Broadwell (microarchitecture)

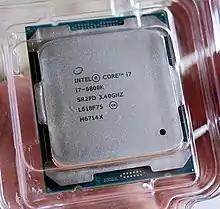
Intel i7 6800K

Unusually for a "tick", Broadwell introduces some instruction set architecture extensions not present in earlier versions of the Haswell microarchitecture: